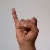
The image shows a hand gesture representing the letter 'I' in Indian Sign Language.